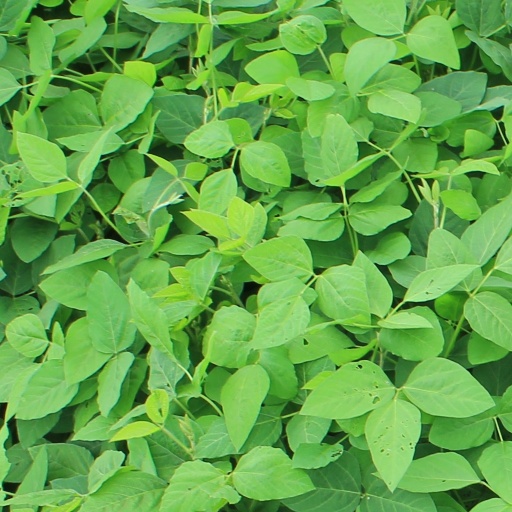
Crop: soybean